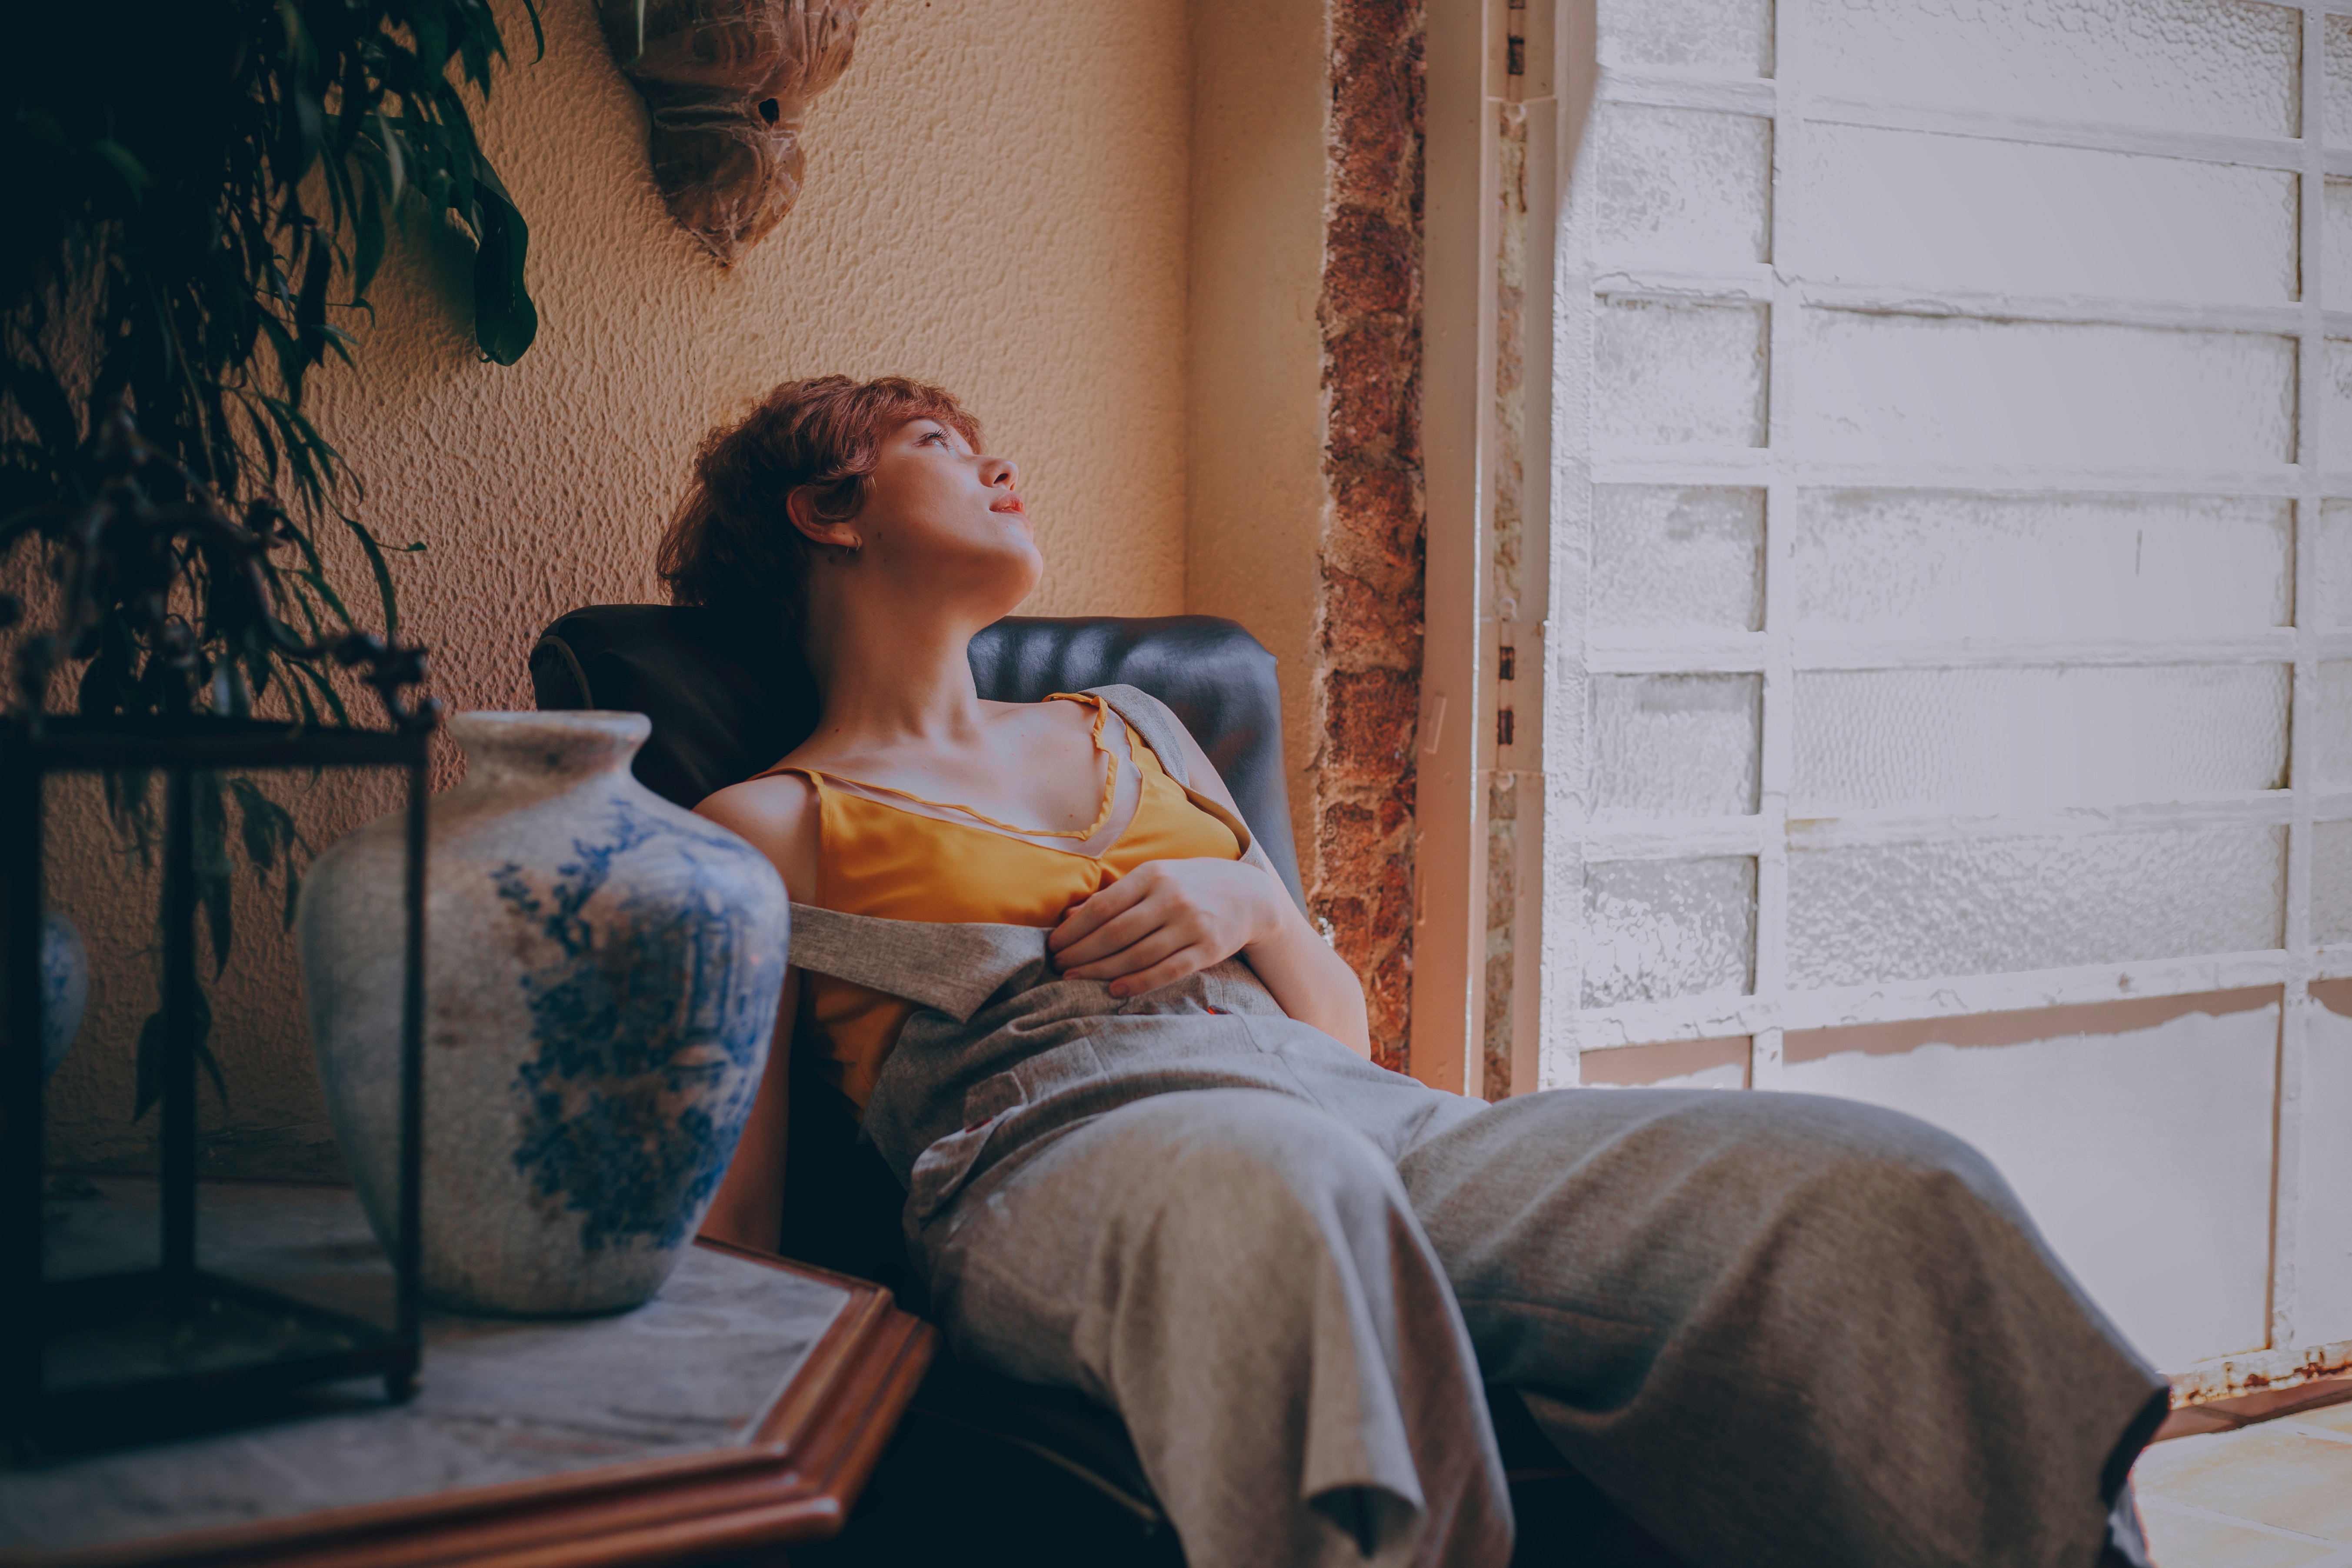
sitting, room, photography, window, furniture